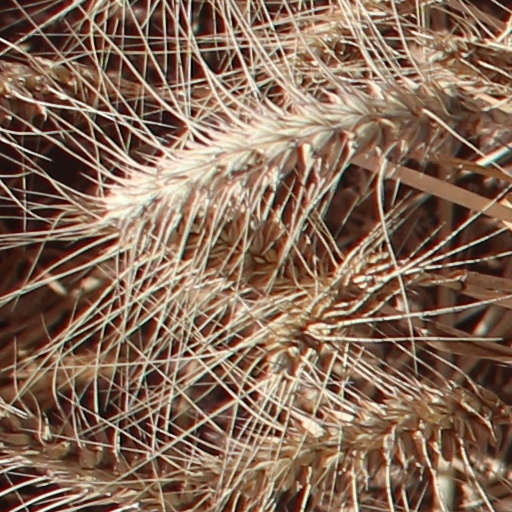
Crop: wheat